Column chromatography

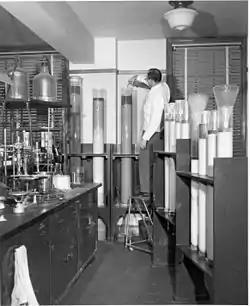
A chemist in the 1950s using column chromatography. The Erlenmeyer receptacles are on the floor.

Column chromatography in chemistry is a chromatography method used to isolate a single chemical compound from a mixture. Chromatography is able to separate substances based on differential absorption of compounds to the adsorbent; compounds move through the column at different rates, allowing them to be separated into fractions. The technique is widely applicable, as many different adsorbents (normal phase, reversed phase, or otherwise) can be used with a wide range of solvents. The technique can be used on scales from micrograms up to kilograms. The main advantage of column chromatography is the relatively low cost and disposability of the stationary phase used in the process. The latter prevents cross-contamination and stationary phase degradation due to recycling. Column chromatography can be done using gravity to move the solvent, or using compressed gas to push the solvent through the column.